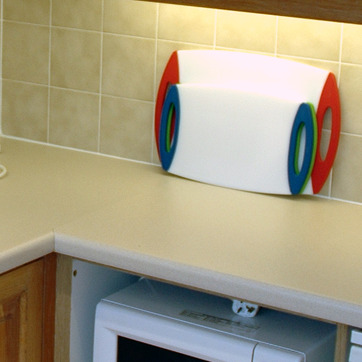
Material: polishedstone